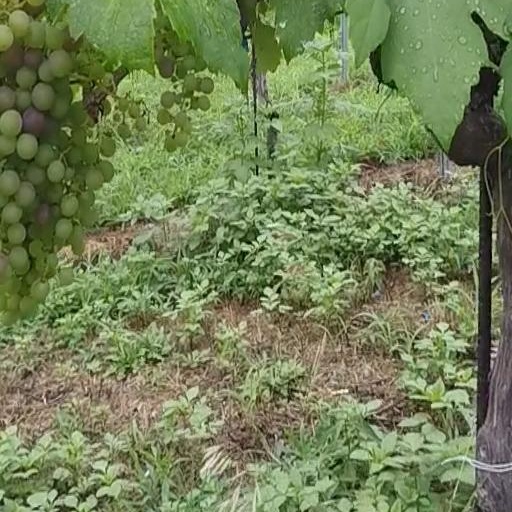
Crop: grape